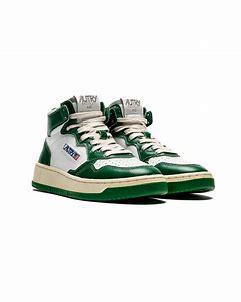
Brand: Autry
Model: Action Shoes Autry Action Medalist